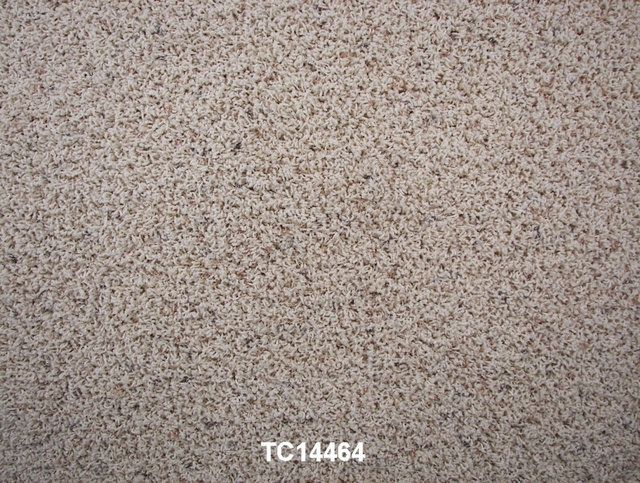
Texture: flecked